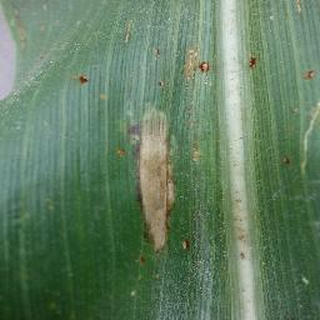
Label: corn_northern_leaf_blight